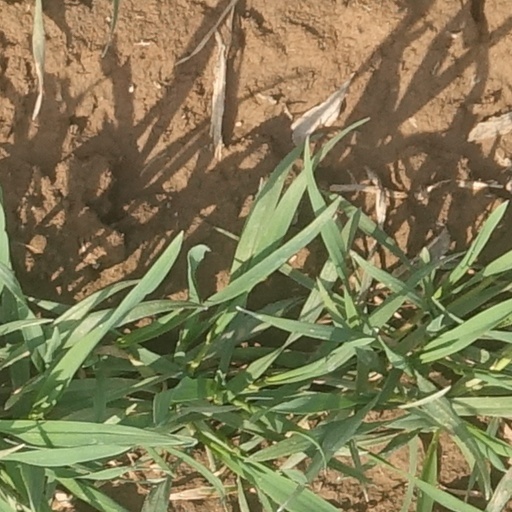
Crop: wheat